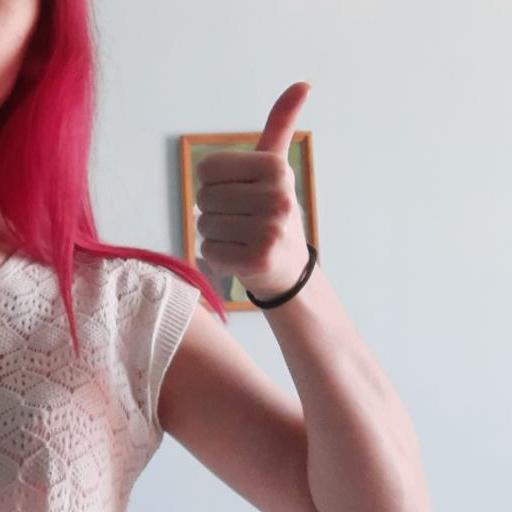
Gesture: like